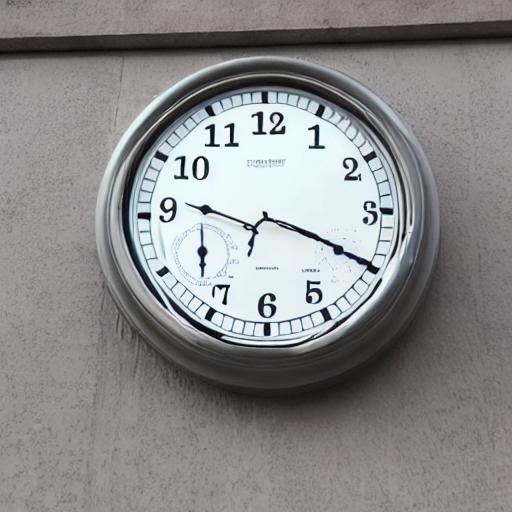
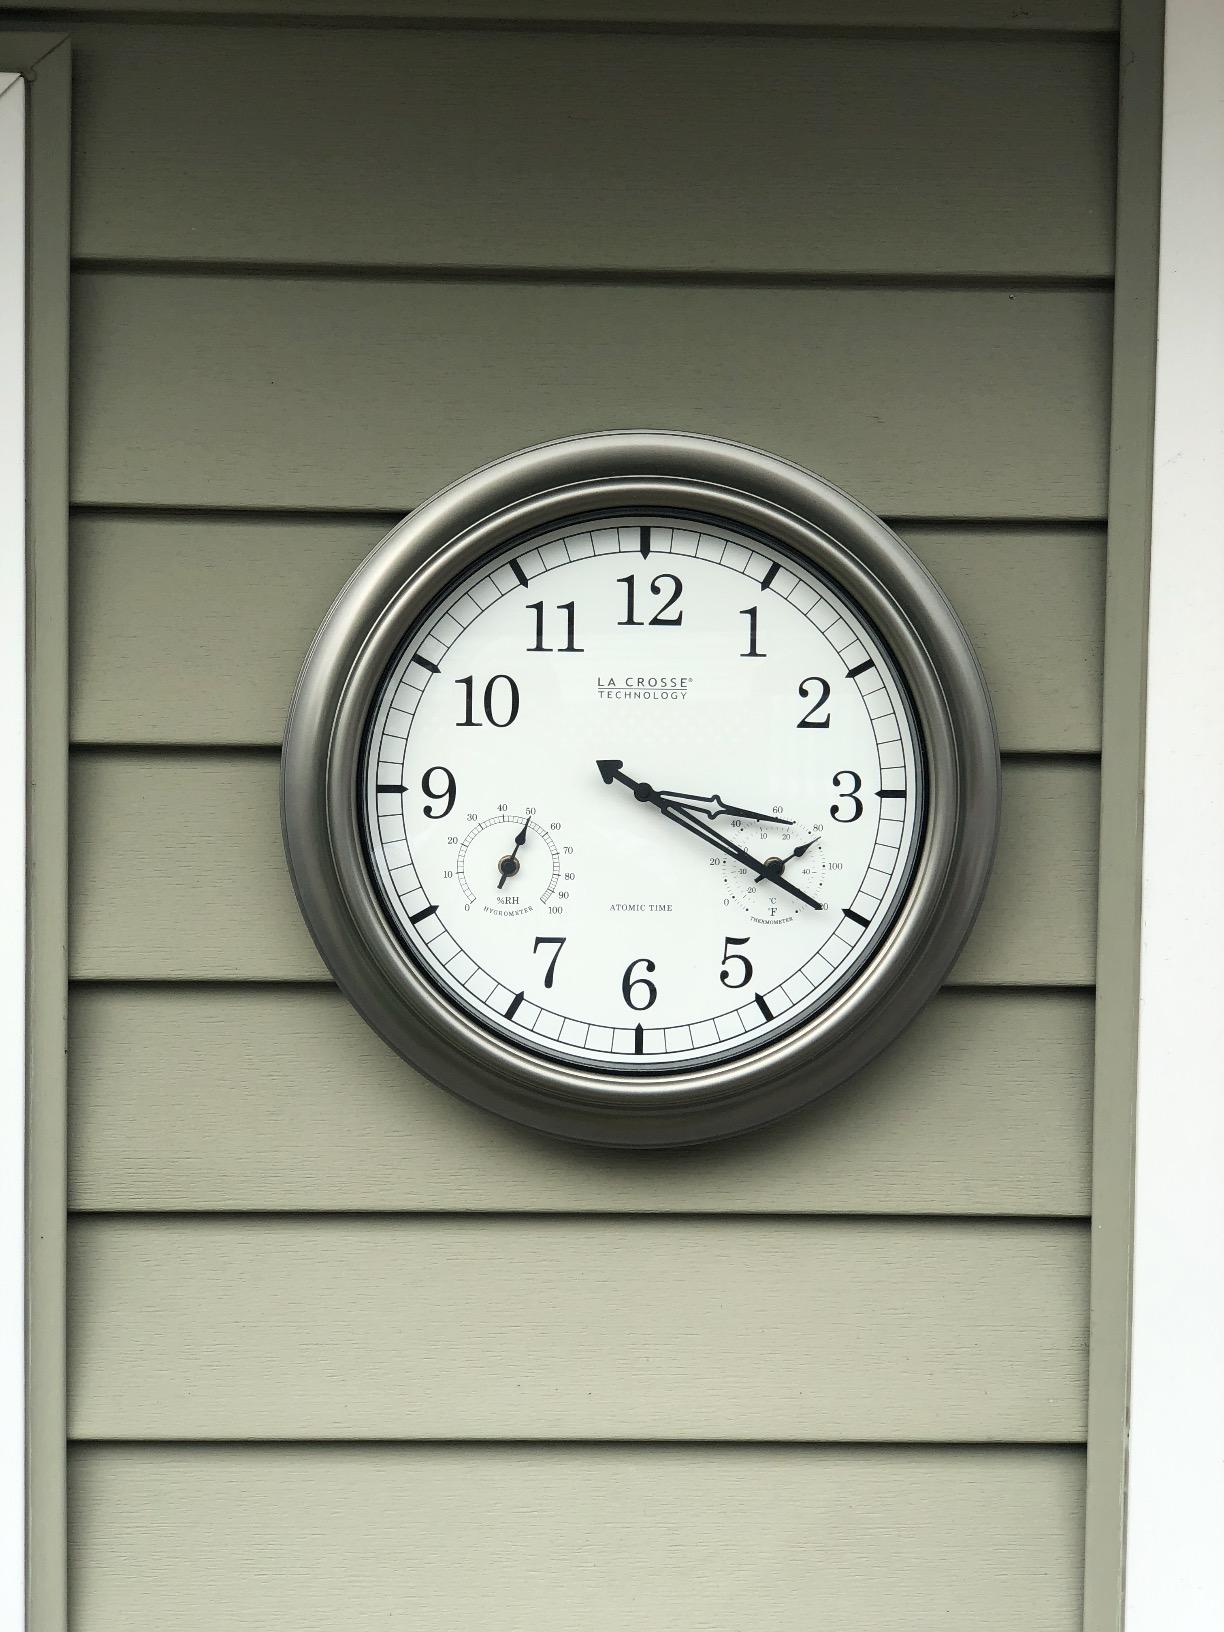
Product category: clock
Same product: no